Light in the High Plains

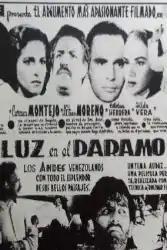
Film poster

Light in the High Plains is a 1953 Venezuelan film directed by Víctor Urruchúa. It was entered into the 1953 Cannes Film Festival.